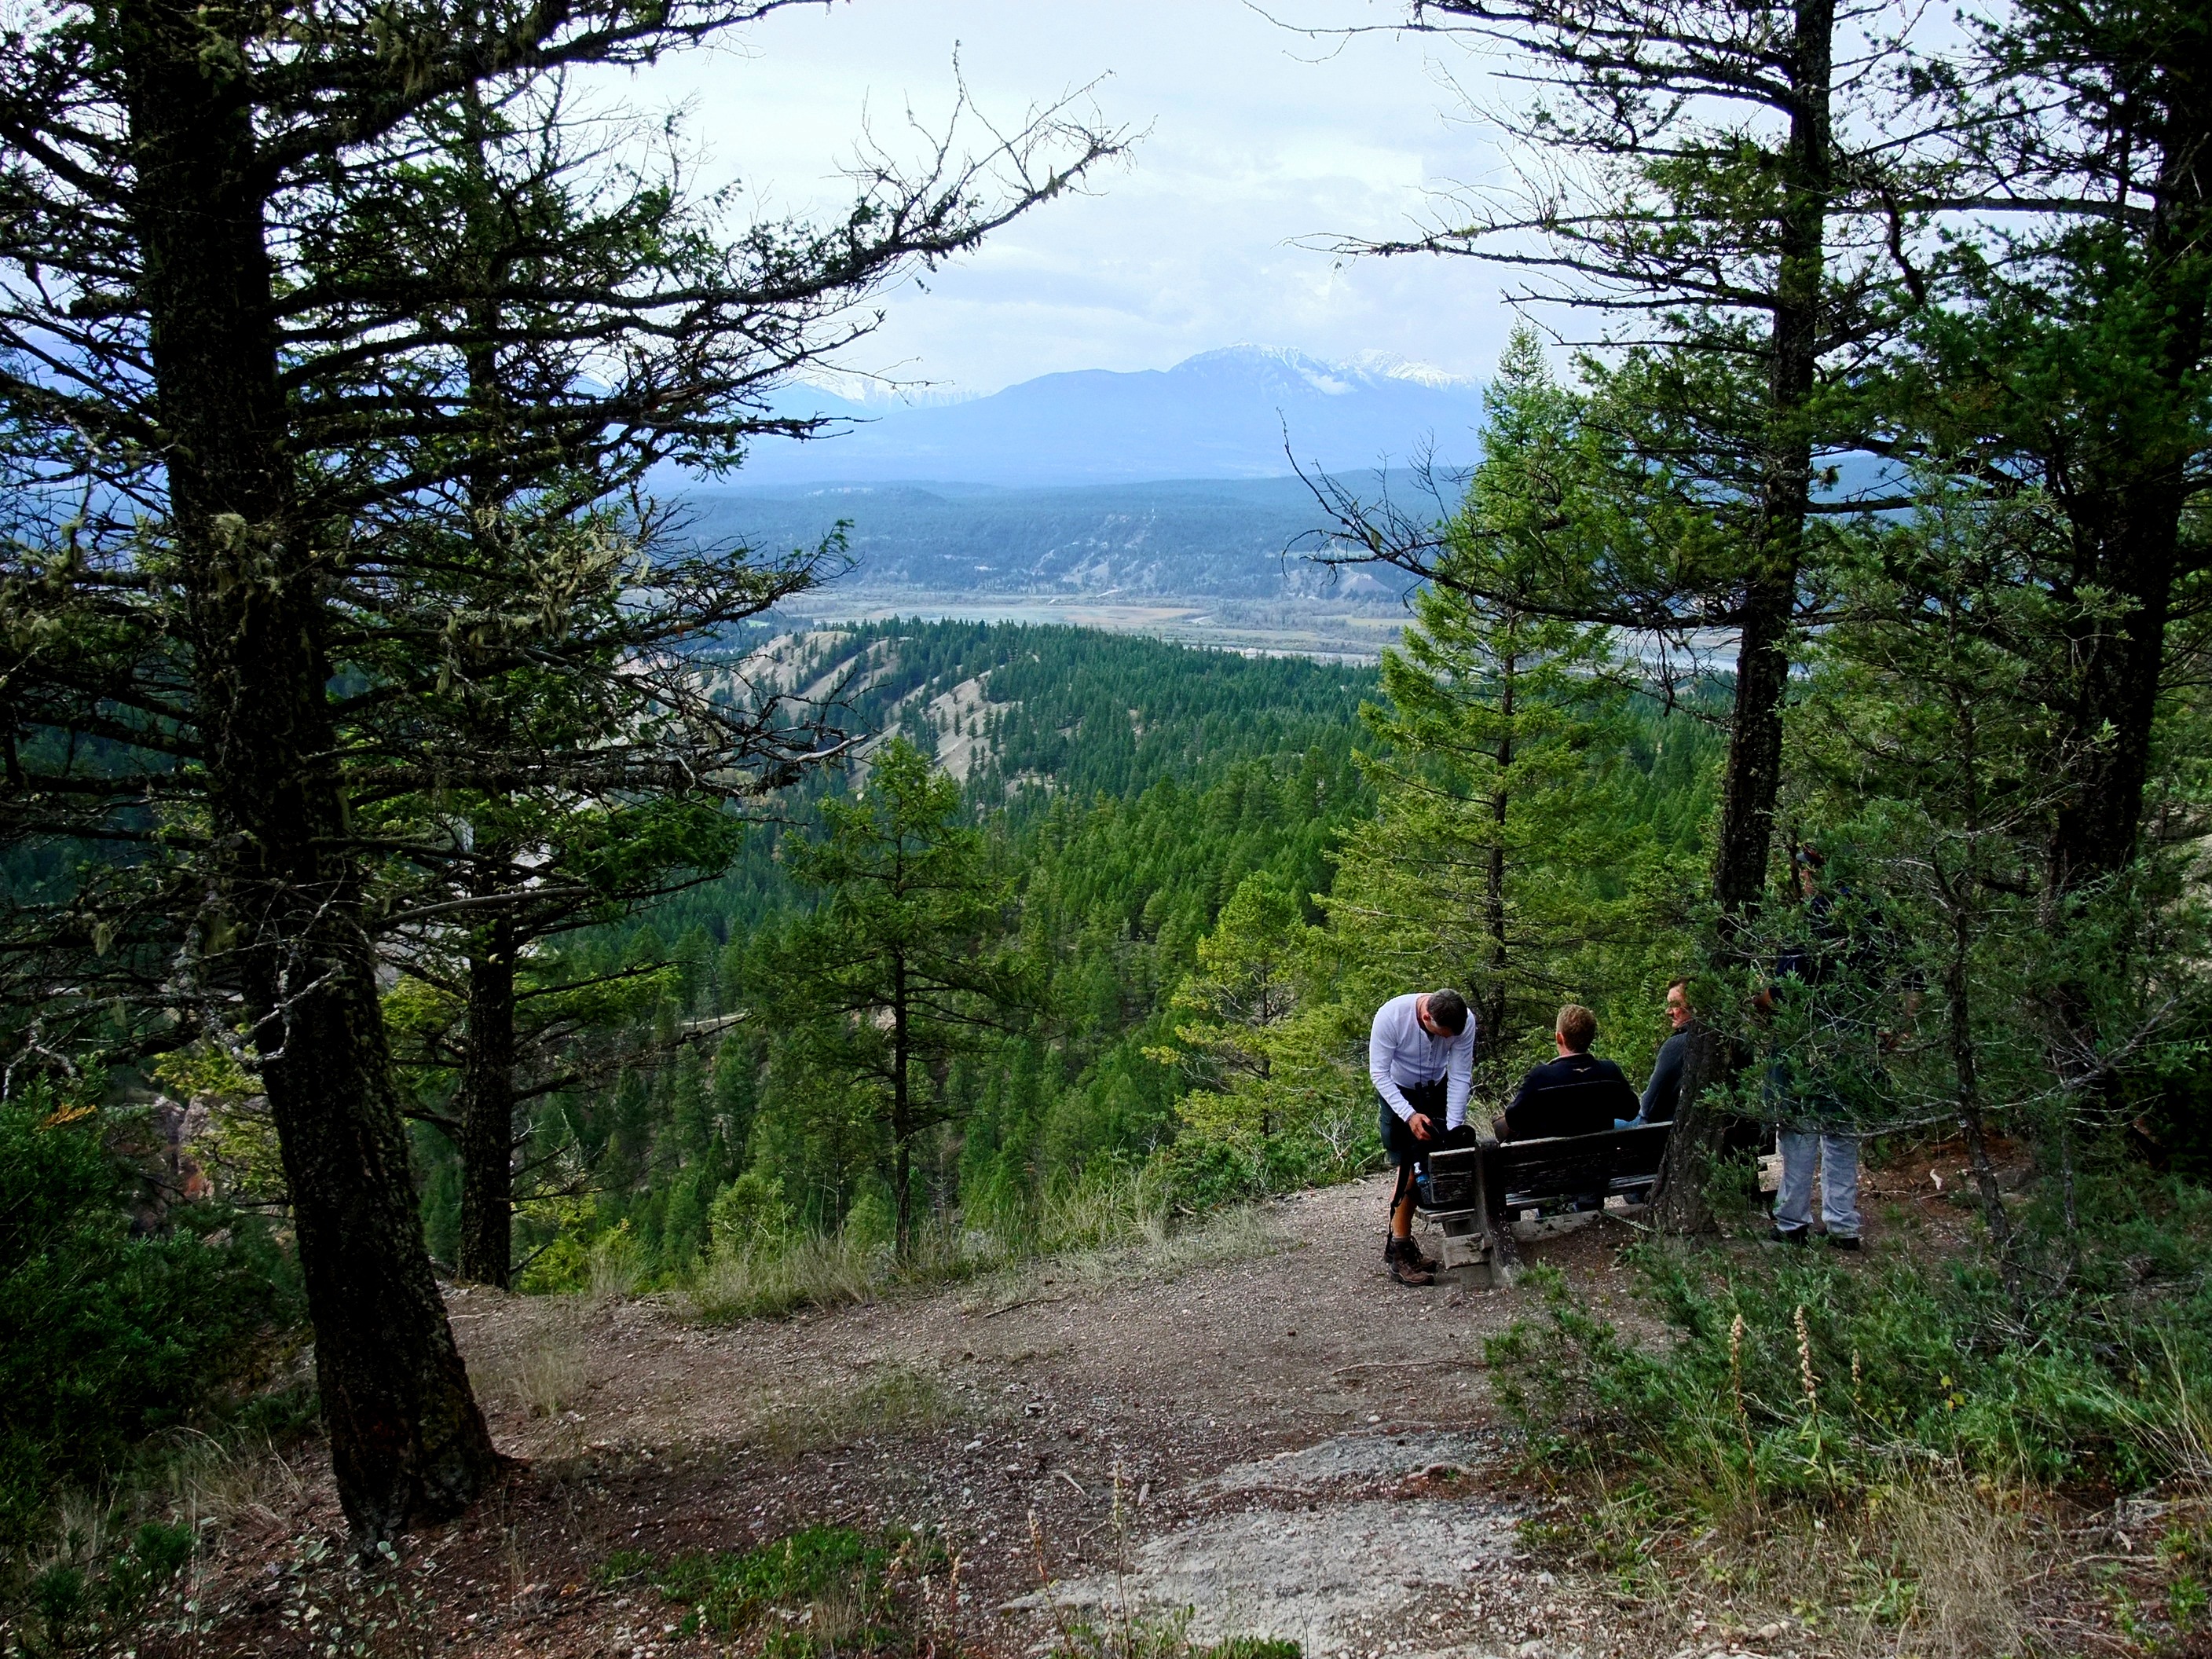
tree, forest, wilderness, walking, mountain, hiking, trail, lake, adventure, hike, ridge, mountains, canada, backpacking, break, woodland, ecosystem